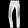
Label: Trouser